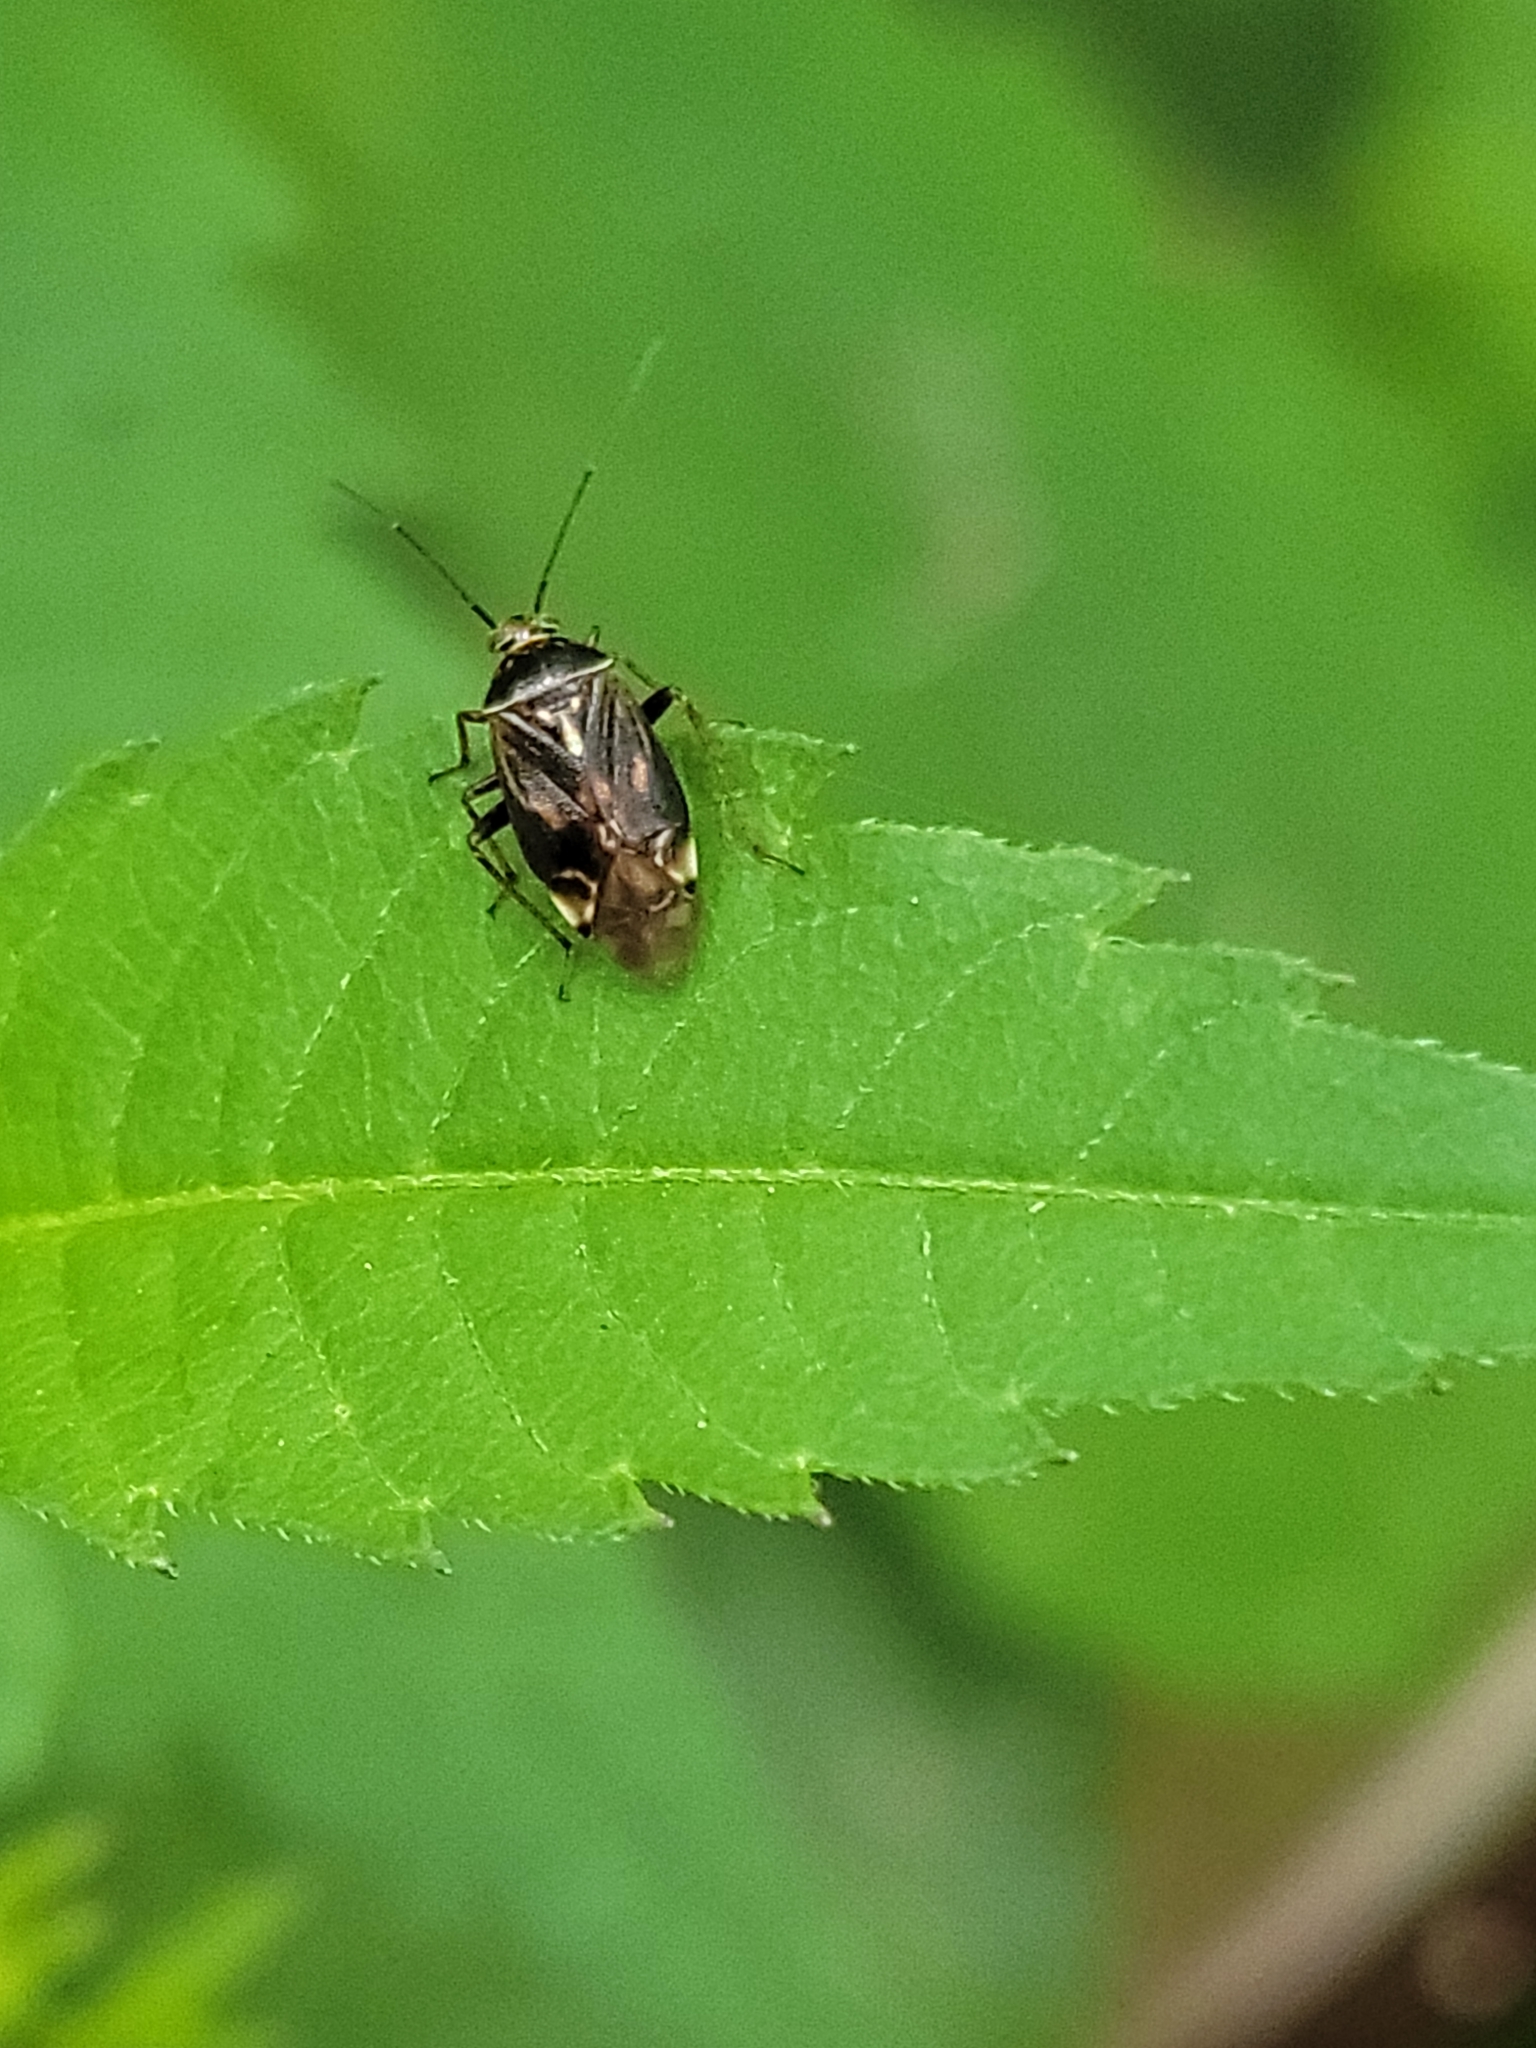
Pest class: lygus_bug